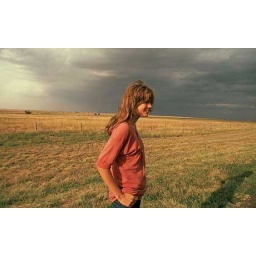
laurie bird in two-lane black top